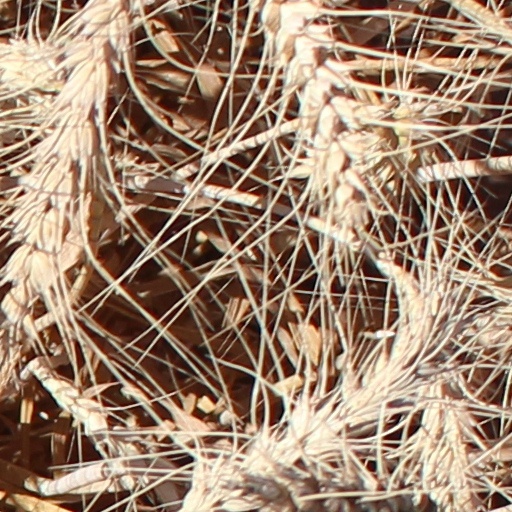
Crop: wheat